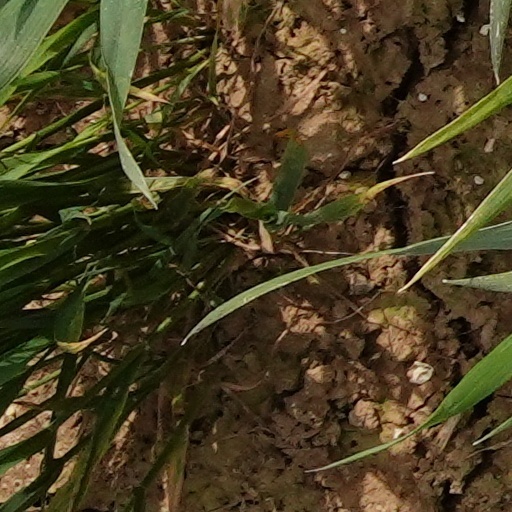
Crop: wheat